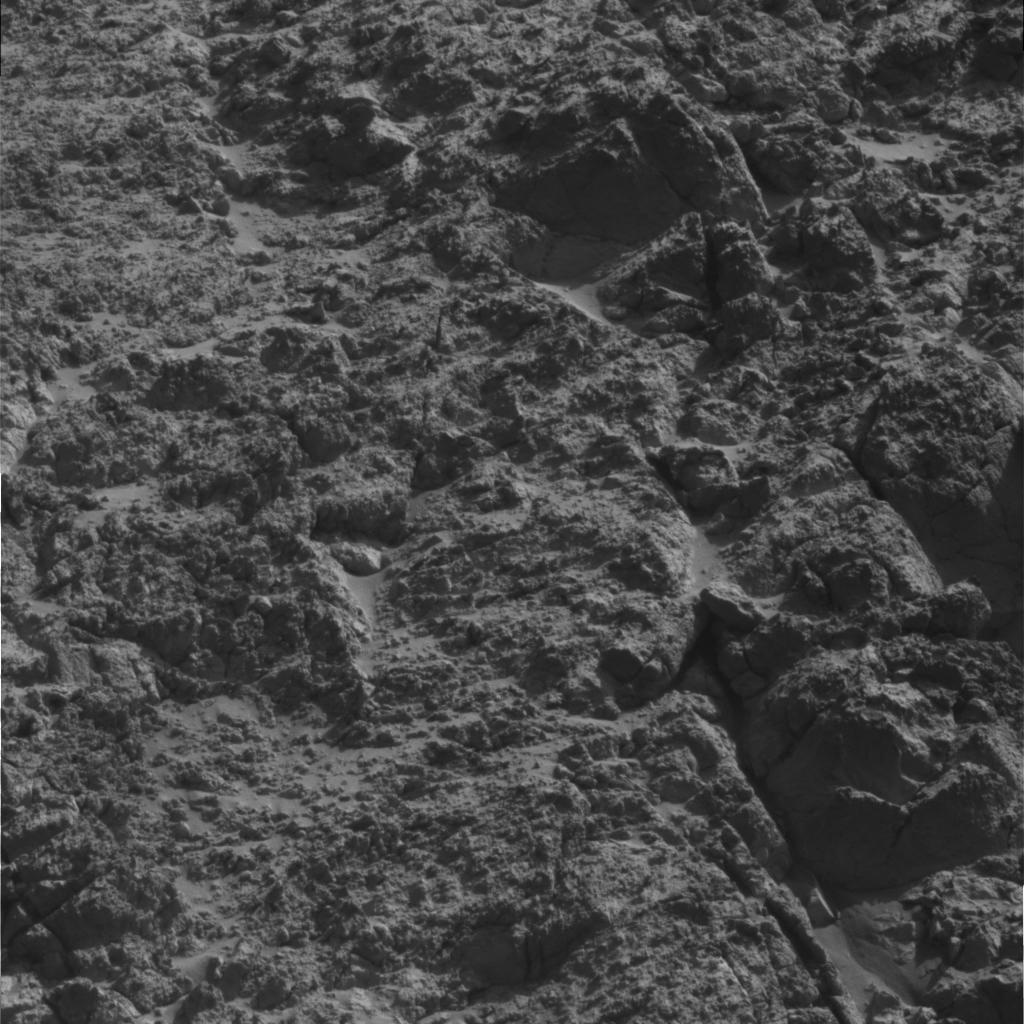
Surface features visible: Rock Outcrops, Clasts, Rock (Linear Features), Rock (Round Features), Soil, Nearby Surface